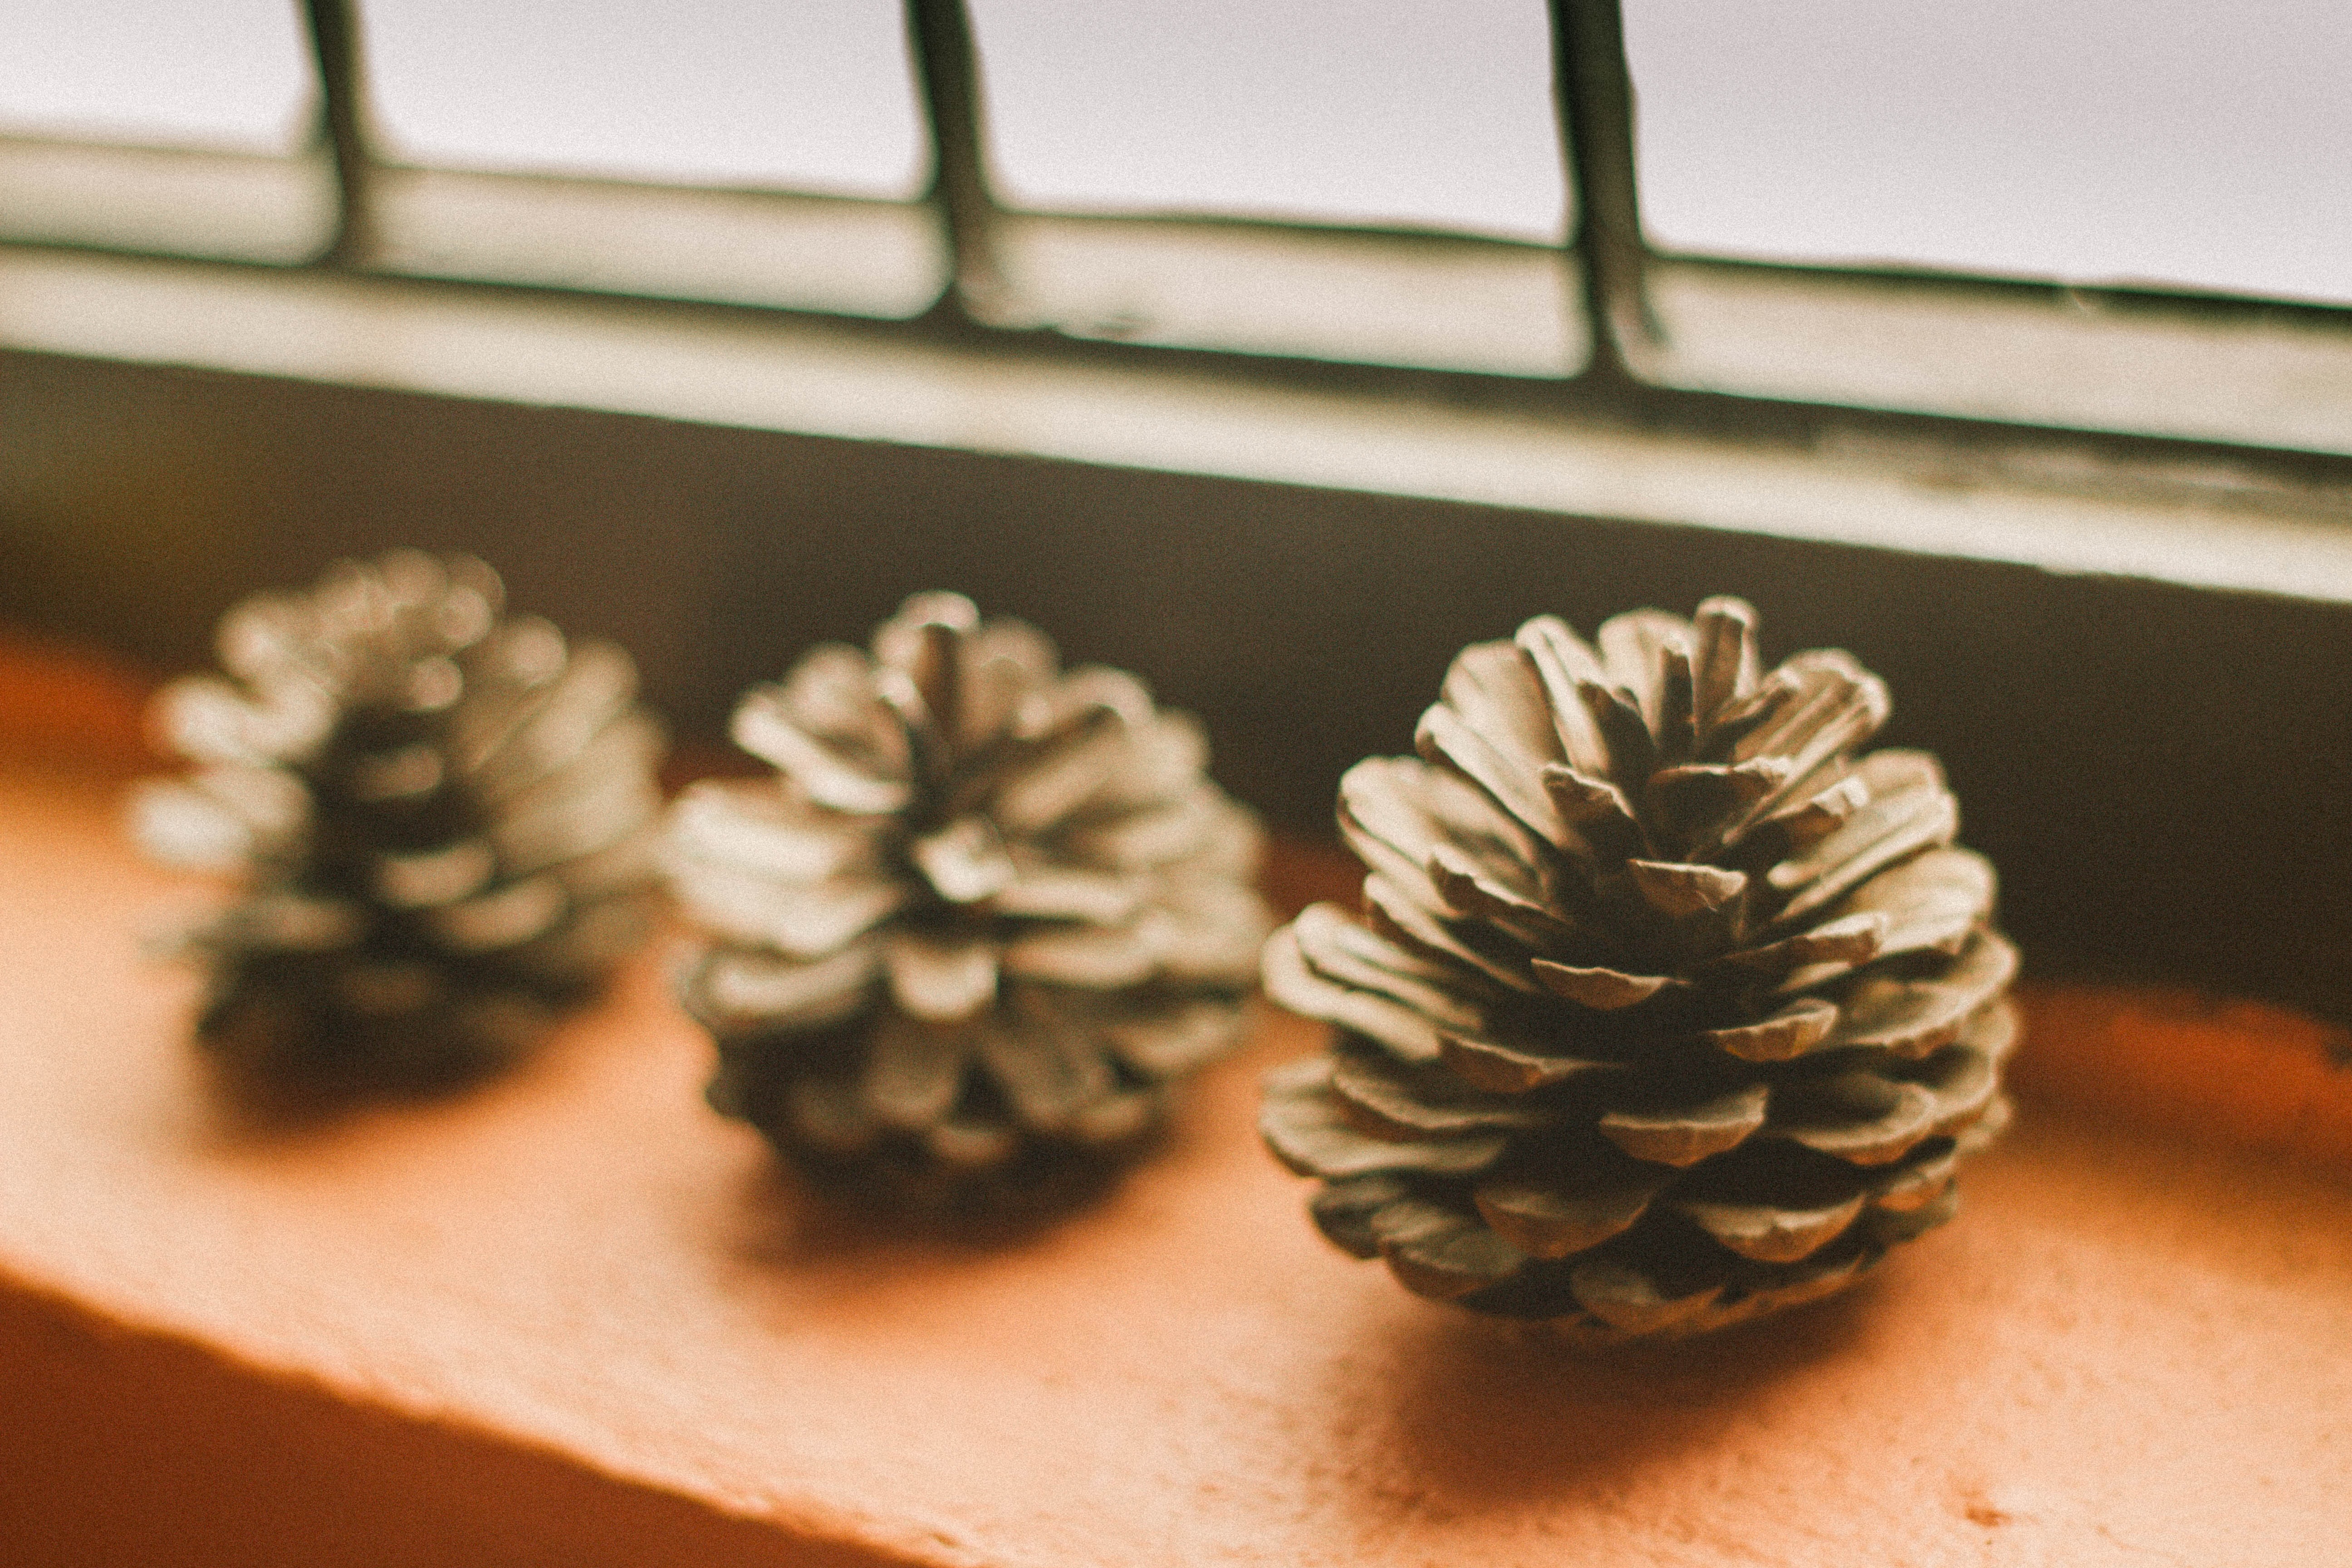
tree, outdoor, silhouette, cactus, light, plant, wood, sun, sunlight, leaf, flower, shade, dawn, shadow, glow, pine cone, close up, flower pot, stones, backlit, carving, macro photography, am lonely, the wall, window boxes, conifer cone